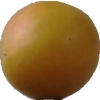
Label: cherry_wax